Selina Bracebridge

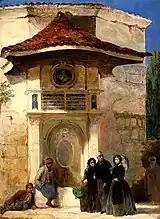
Florence Nightingale with Charles Holte Bracebridge and Selina Bracebridge in a Turkish street (1859)

The Bracebridges acted as administrative assistants to Nightingale for nine months at the Barrack Hospital during the Crimean War. When Nightingale fell dangerously ill at Balaclava in May 1855 they escorted her back to Scutari.